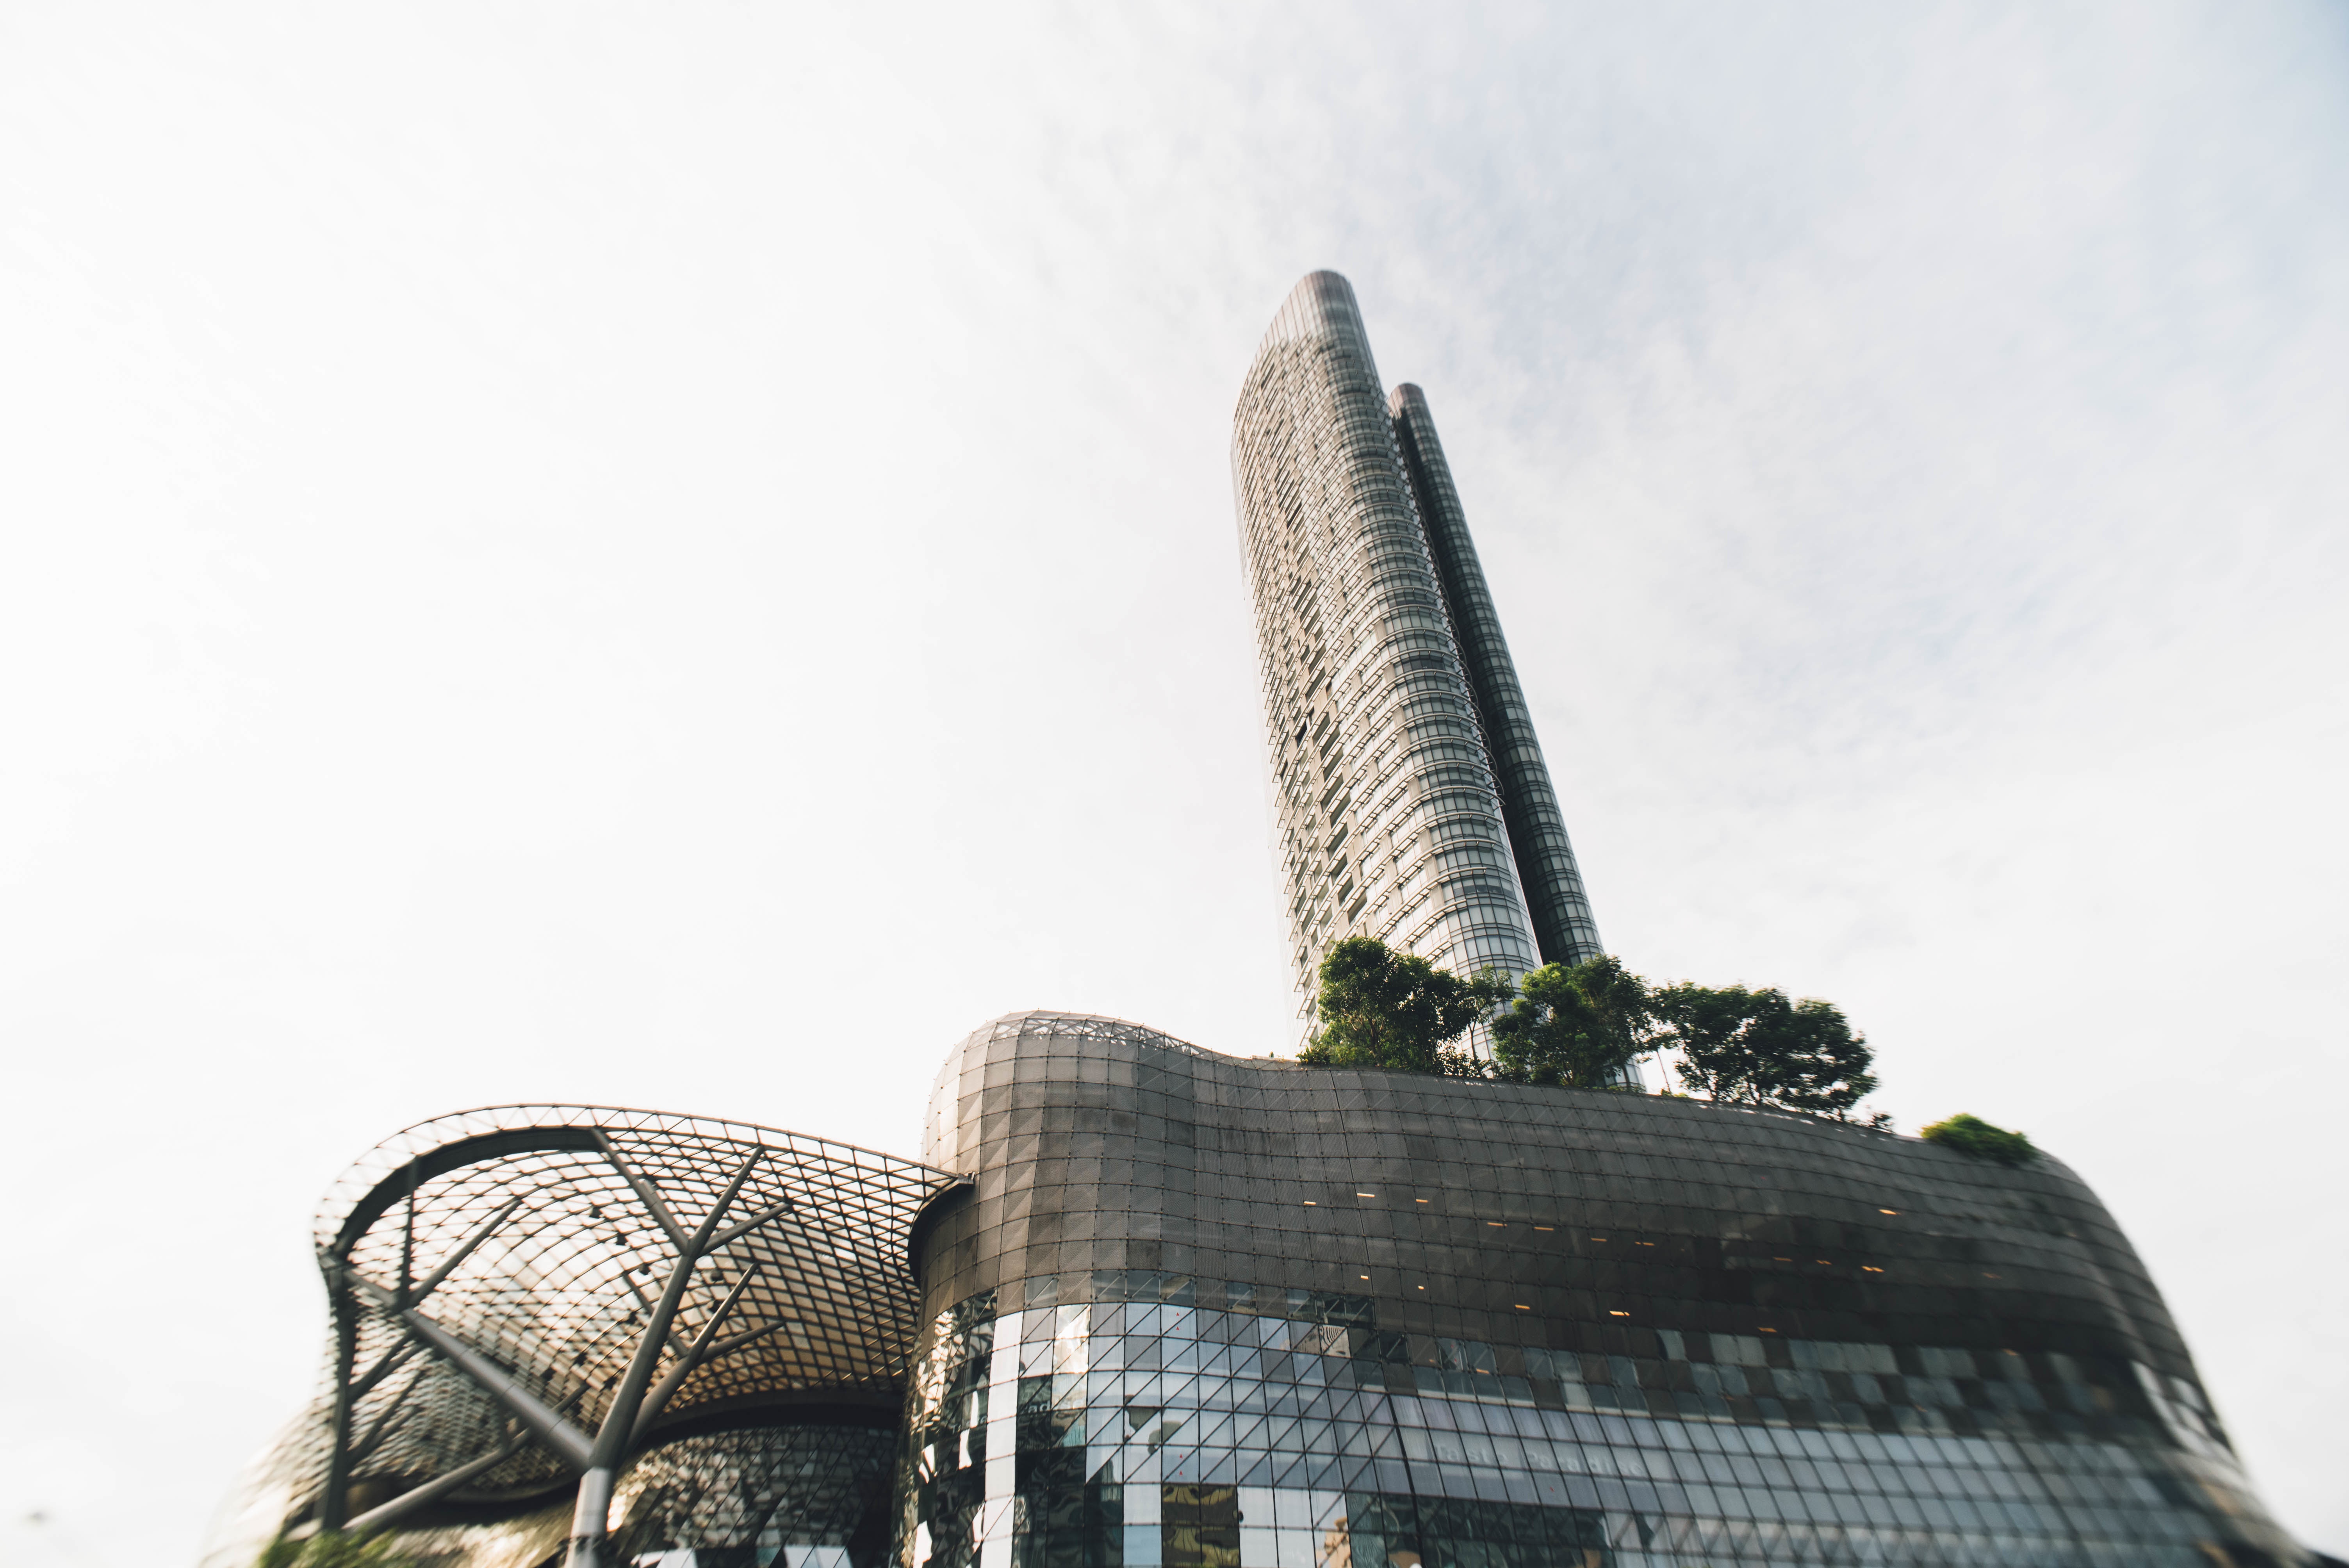
building, skyscraper, tower, landmark, tower block